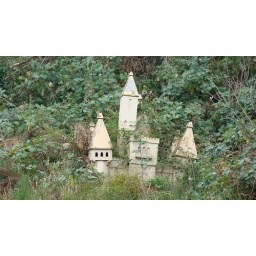
Castle we found on a hill near a home in DePoe Bay